Sky position (RA, Dec in degrees): 222.32, 4.781
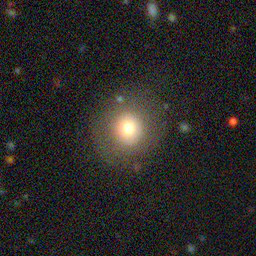
Galaxy morphology: Round Smooth Galaxies